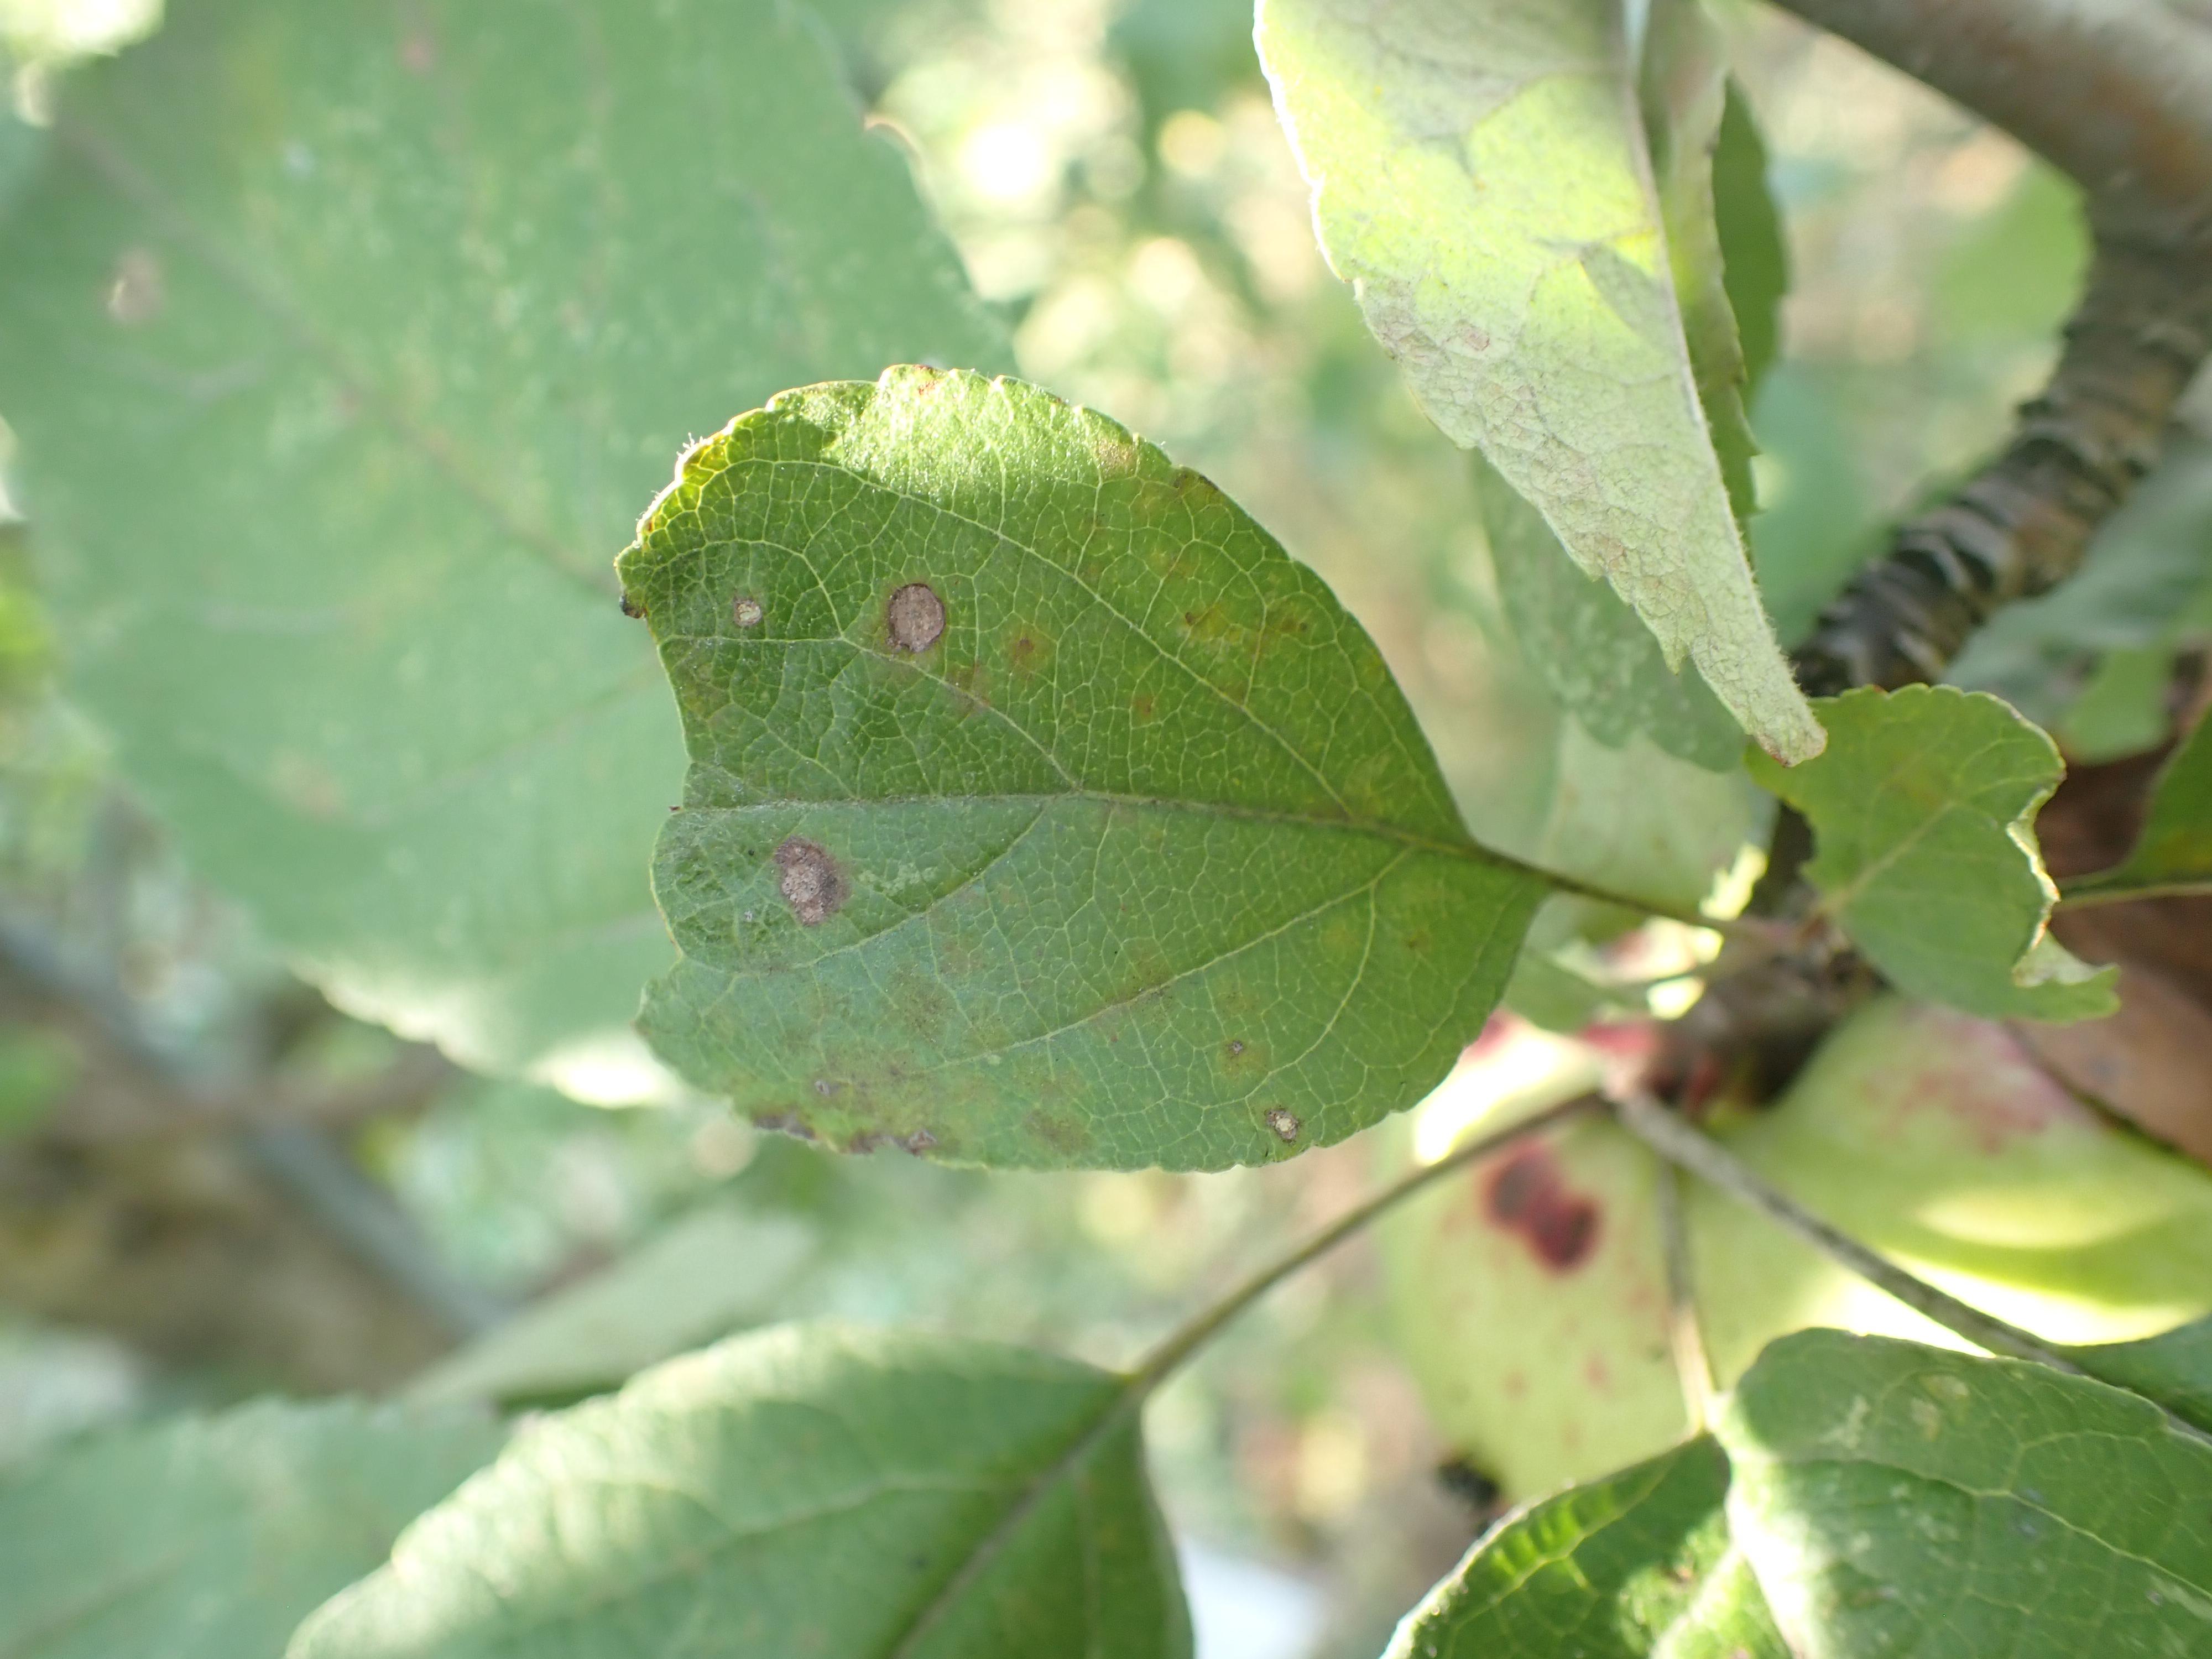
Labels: scab, frog_eye_leaf_spot